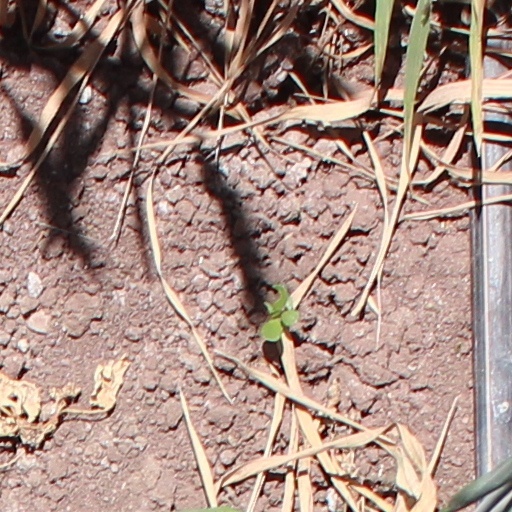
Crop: wheat